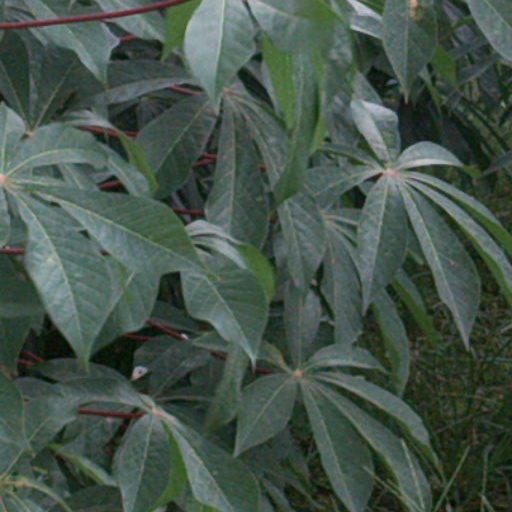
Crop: cassava